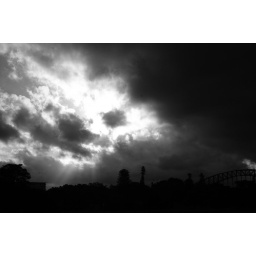
river over water, bridge under clouds! crouching tiger, hidden dragon!